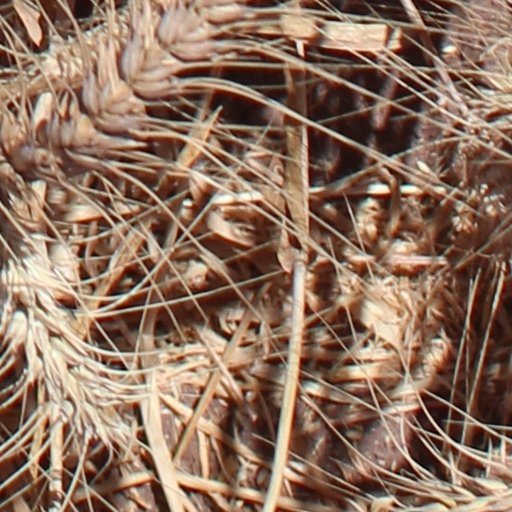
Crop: wheat